Andy Roddick

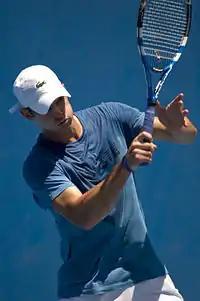
Roddick playing at the 2010 Australian Open

At the Brisbane Roddick beat Radek Štěpánek for his first ATP Tour title since February 2009, and making 2010 his tenth consecutive season with at least one ATP singles title. Roddick teamed with James Blake in the men's doubles and lost in the semis to Jérémy Chardy and Marc Gicquel. At the Australian Open he lost in the quarterfinals to Marin Čilić, despite coming back from two sets down while battling an apparent shoulder injury.